May Khin Kanyar

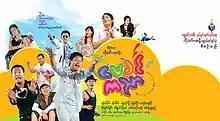
film poster

May Khin Kanyar is a 2012 Burmese comedy-drama film, directed by Ko Zaw (Ar Yone Oo) starring Yan Aung, Khant Si Thu, Pyay Ti Oo, Kyaw Kyaw Bo, Soe Myat Thuzar, Eaindra Kyaw Zin, Wutt Hmone Shwe Yi and Thinzar Wint Kyaw. The film, produced by Shwe Min Thamee Film Production premiered Myanmar on 2012.